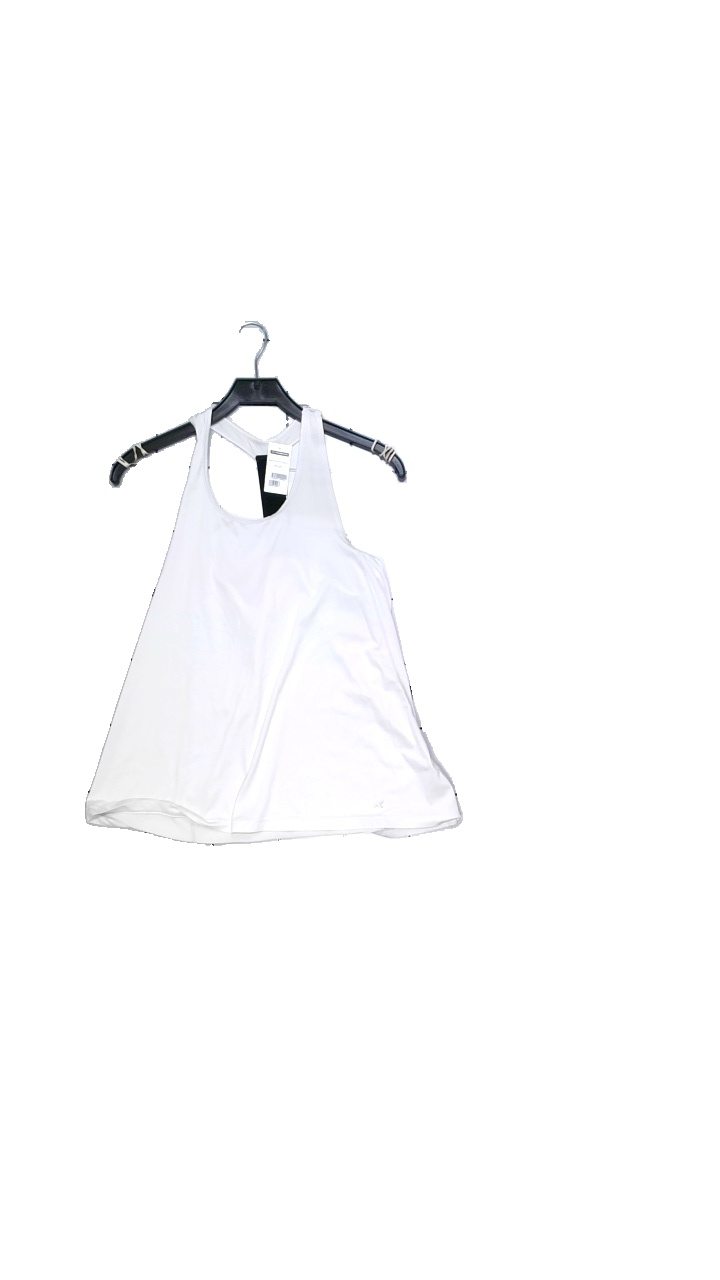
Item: Top (Unisex)
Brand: Soc (stadium)
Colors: White
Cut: Regular, Loose
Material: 93% polyester, 7% elastane
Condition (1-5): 3
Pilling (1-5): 3
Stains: Minor
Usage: Reuse
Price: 50-100